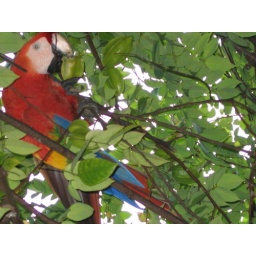
Whats that in the tree, oh its only a massive red and blue bird eating fruit.....